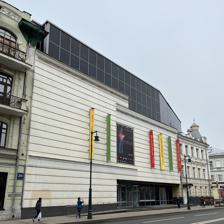
Building: Multimedia Art Museum, Moscow
Country: Russia
Year built: 1996
Art museum in Moscow Multimedia Art Museum, Moscow Мультимедиа Арт Музей Location within Moscow Established October 2010 Location Moscow, Russia Coordinates 55°44′30″N 37°35′55″E / 55.7416°N 37.5987°E / 55.7416; 37.5987 Collection size more than 1300 exhibitions Website mamm-mdf .ru /en / The Multimedia Art Museum, Moscow ( MAMM; Russian: Мультимедиа Арт Музей , Москва) is a Russian state museum dedicated to the presentation and development of contemporary art related to new multimedia technologies. The museum was opened in October 2010 on the grounds of the Moscow House of Photography . Initially it was founded in 1996. Details The Multimedia Art Museum Moscow was founded in 1996 as the Moscow House of Photography (MDF). It was the first Russian state art institution focused on the art of photography. In 2001, it was transformed into the Multimedia Complex of Contemporary Arts. The Complex includes the Moscow House of Photography; The Alexander Rodchenko School of Photography and Multimedia , opened in 2006 and named after Russian classic of photography Alexander Rodchenko ; and the Multimedia Art Museum, Moscow (MAMM), intended to acquaint Russian audiences with contemporary art and multimedia technologies. In 2005, the museum building on Ostozhenka street, 16 went under construction, but the museum continued its exhibition and educational activities. In 2010, the Complex returned to its renovated building numbering approximately 9,000 square metres (97,000 sq ft) of space. The new space has four floors for exhibitions and archives for its 90,000-photograph collection. Cumulative exhibition history of MAMM and Moscow House of Photography numbers more than 1300 exhibitions in Russia and abroad, and more than 100 books issued. In the summer of 2016, the Multimedia Art Museum launched the site "History of Russia in photographs" - a non-profit project, uniting museum and private photos and photocolties created in Russia from 1860 to 1999. An online archive accommodates more than 100 thousand professional and amateur images and 100 virtual exhibitions. Anyone can send a photo from its collection or family archive to the site, or create an exhibition from the pictures available on the site. The project allows to learn a specific era, learn how to change in time life, fashion, architecture etc. Photograph of Alexander Rodchenko The MAMM's Olga Sviblova with Juan Carlos I of Spain and Dmitry Medvedev in 2008 The MAMM's Olga Sviblova with Albert Watson References